Altshausen station

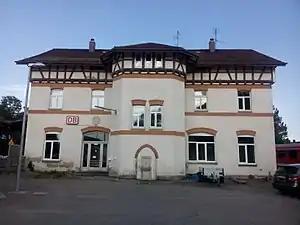
2017

Altshausen station is a railway station in the municipality of Altshausen, located in the Ravensburg district in Baden-Württemberg, Germany.